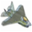
Label: airplane